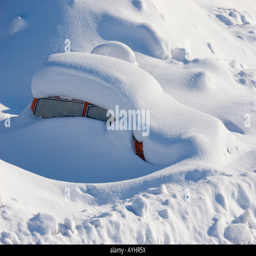
a car is stuck in the snow